Stanisław Kłosowicz

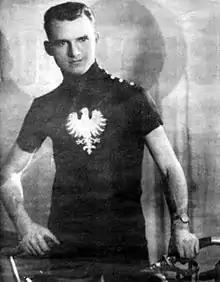
Stanisław Kłosowicz

Stanisław Kłosowicz (4 March 1903 – 16 October 1955) was a Polish cyclist. He competed in the individual and team road race events at the 1928 Summer Olympics.